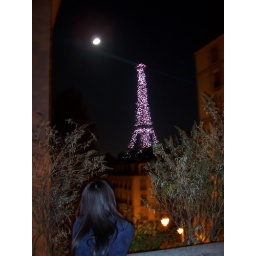
we passed an opening in the wall of buildings and there was the eiffel tower and the full moon in the distance.